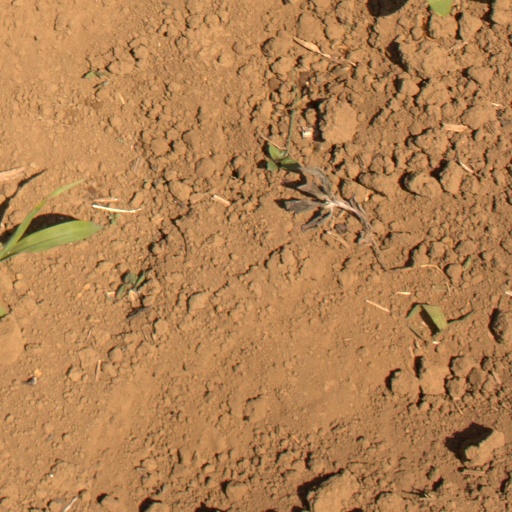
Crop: Jerusalem artichoke